Man's Best Friend (manga)

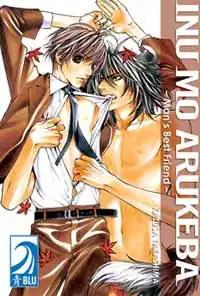
The cover of Blu Manga's English edition, featuring new art.

Man's Best Friend (known as aka the "Inu mo Arukeba" series) is an explicit yaoi manga by Kazusa Takashima, and is published in English by Blu Manga, a now-defunct boys' love publishing division of Tokyopop.